Legislative history of United States four-star officers, 1899–1946

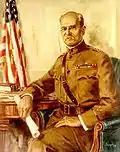
Tasker H. Bliss, fourth four-star general in the United States Army, who received a brevet promotion to general to keep his four-star rank after retiring as Army chief of staff.

Congress had always held that three- and four-star promotions were meant to reward conspicuous service in time of war, not routine peacetime assignments, and ignored decades of Navy pleas to revive the grades of admiral and vice admiral to keep overseas commanders from being outranked by foreign flag officers commanding smaller forces. By 1911, a compromise had emerged whereby permanent promotions to admiral would still be reserved for war heroes like Dewey, but a rear admiral could be designated to hold temporary four-star rank while commanding a fleet and then revert to his permanent two-star grade. In 1912, an amendment was introduced to reestablish the grade of admiral on this "ex officio" basis for the commanders in chief of the Atlantic and Pacific Fleets, but it failed on a point of order. A second attempt, motivated by an incident where a British rear admiral had outranked the American commander during the Tampico Affair, also failed in early 1914.